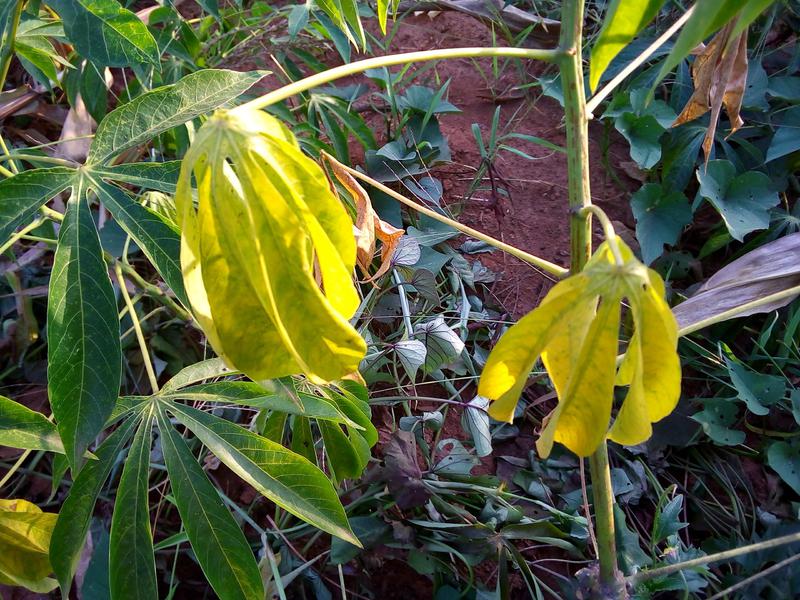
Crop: cassava
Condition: brown_streak_disease